Selwyn (singer)

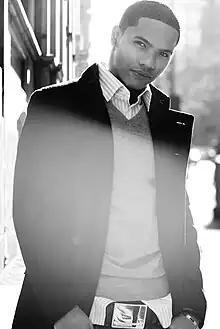

Selwyn (born Selwyn Pretorius, 1982, in Durban, South Africa) is an R&B singer from Perth, Western Australia. He was a contestant on the Australian reality series "Popstars 2", but did not make it through to the final group lineup. He was re-discovered while working at a shopping centre as a trolley boy. Producer Audius Mtawarira overheard him singing and offered to produce him.